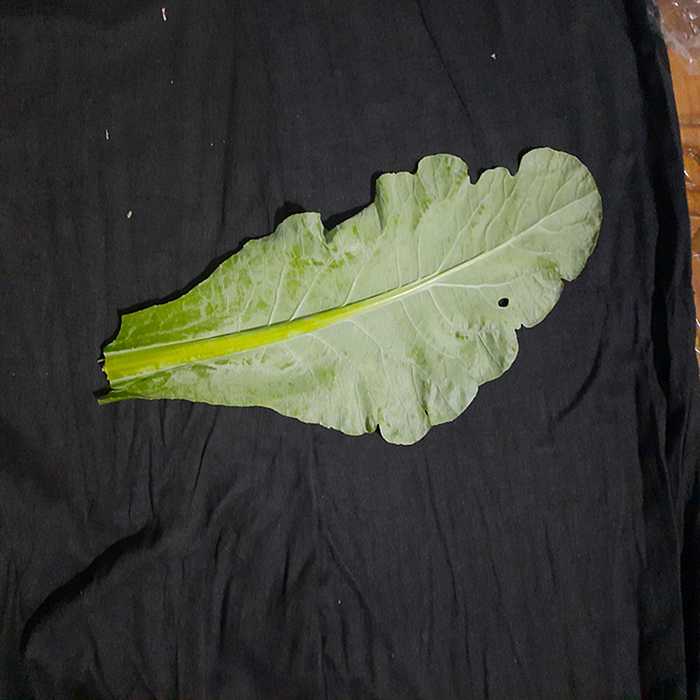
Plant: Cauliflower
Label: Fresh leaf